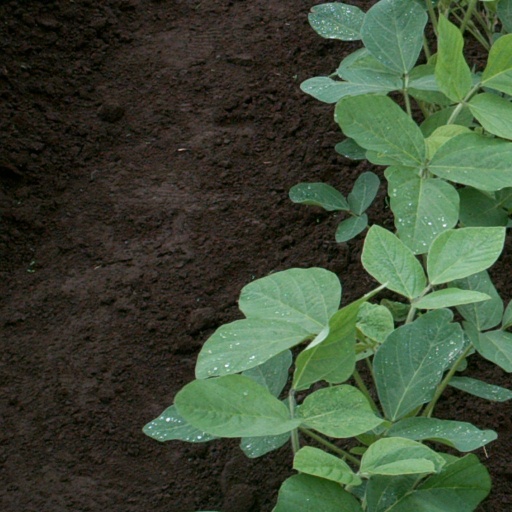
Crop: soybean